Lee Jung-jin

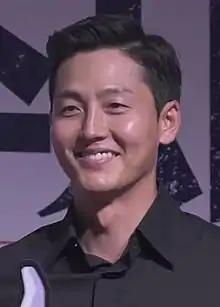
Lee in June 2016

Lee Jung-jin graduated from Konkuk University with a degree in horticulture before studying acting at Hanyang University.